Sensation Comics

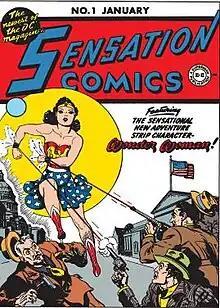
The first issue of "Sensation Comics" marked the first cover appearance of Wonder Woman, art by H. G. Peter.

Sensation Comics is the title of an American comic book anthology series published by DC Comics that ran for 109 issues from 1942 to 1952. For most of its run, the lead feature was Wonder Woman, a character which had been introduced in "All Star Comics" #8 (October 1941). Other characters that appeared included the Black Pirate, the Gay Ghost, Mister Terrific, Wildcat, Sargon the Sorcerer, Hal Mason, the Whip, the Atom, Little Boy Blue, Hop Harrigan, Romance, Inc., Lady Danger, Doctor Pat, and Astra.